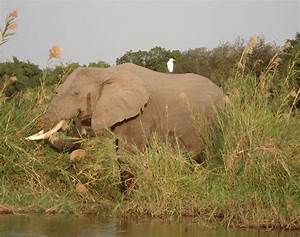
Label: elefante